Impact of the COVID-19 pandemic on association football

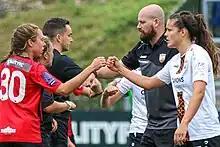
Post-match handshakes replaced by fist and elbow bumps (August 2020)

In China, the 2020 Chinese Super League was postponed as a result of the pandemic. In Hong Kong, the 2020 Lunar New Year Cup was cancelled on 23 January 2020, 2021 Lunar New Year Cup was cancelled on 2 February 2021 and 2022 Lunar New Year Cup was cancelled on 7 January 2022. Other leagues in Asia were affected, including South Korea's K League 1 and Japan's J1 League. The K League of South Korea announced that the K League 1 would return on 8 May, changing the original scheduling start of 29 February.